Romeo and Juliet

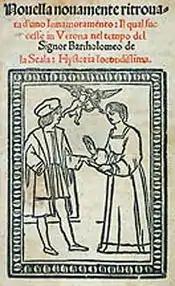
Frontispiece of "Giulietta e Romeo" by Luigi da Porto, 1530

Luigi da Porto (1485–1529) adapted the story as "Giulietta e Romeo" and included it in his "Historia novellamente ritrovata di due nobili amanti" "(A Newly-Discovered History of two Noble Lovers"), written in 1524 and published posthumously in 1531 in Venice. Da Porto drew on "Pyramus and Thisbe", Boccaccio's "Decameron", and Salernitano's "Mariotto e Ganozza", but it is likely that his story is also autobiographical: He was a soldier present at a ball on 26 February 1511, at a residence of the pro-Venice Savorgnan clan in Udine, following a peace ceremony attended by the opposing pro-Imperial Strumieri clan. There, Da Porto fell in love with Lucina, a Savorgnan daughter, but the family feud frustrated their courtship. The next morning, the Savorgnans led an attack on the city, and many members of the Strumieri were murdered. Years later, still half-paralyzed from a battle-wound, Luigi wrote "Giulietta e Romeo" in Montorso Vicentino (from which he could see the "castles" of Verona), dedicating the "novella" to the "bellisima e leggiadra" (the beautiful and graceful) Lucina Savorgnan. Da Porto presented his tale as historically factual and claimed it took place at least a century earlier than Salernitano had it, in the days Verona was ruled by Bartolomeo della Scala (anglicized as Prince Escalus).